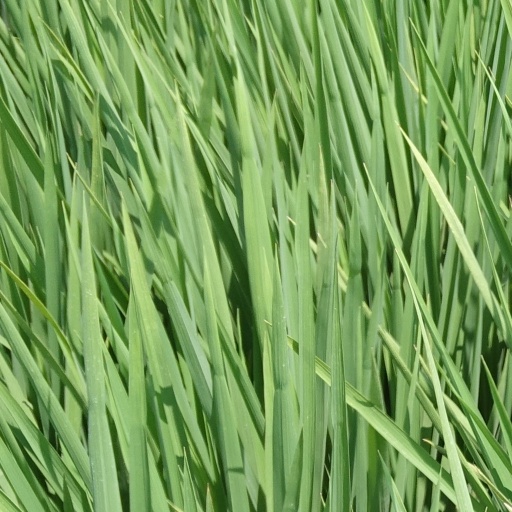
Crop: rice